Laviolette Bridge

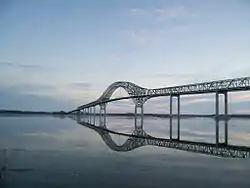

The Laviolette Bridge (French: "pont Laviolette") is an arch bridge connecting the city of Trois-Rivières, Quebec, Canada to Bécancour on the south shore of the Saint Lawrence River via Autoroute 55.